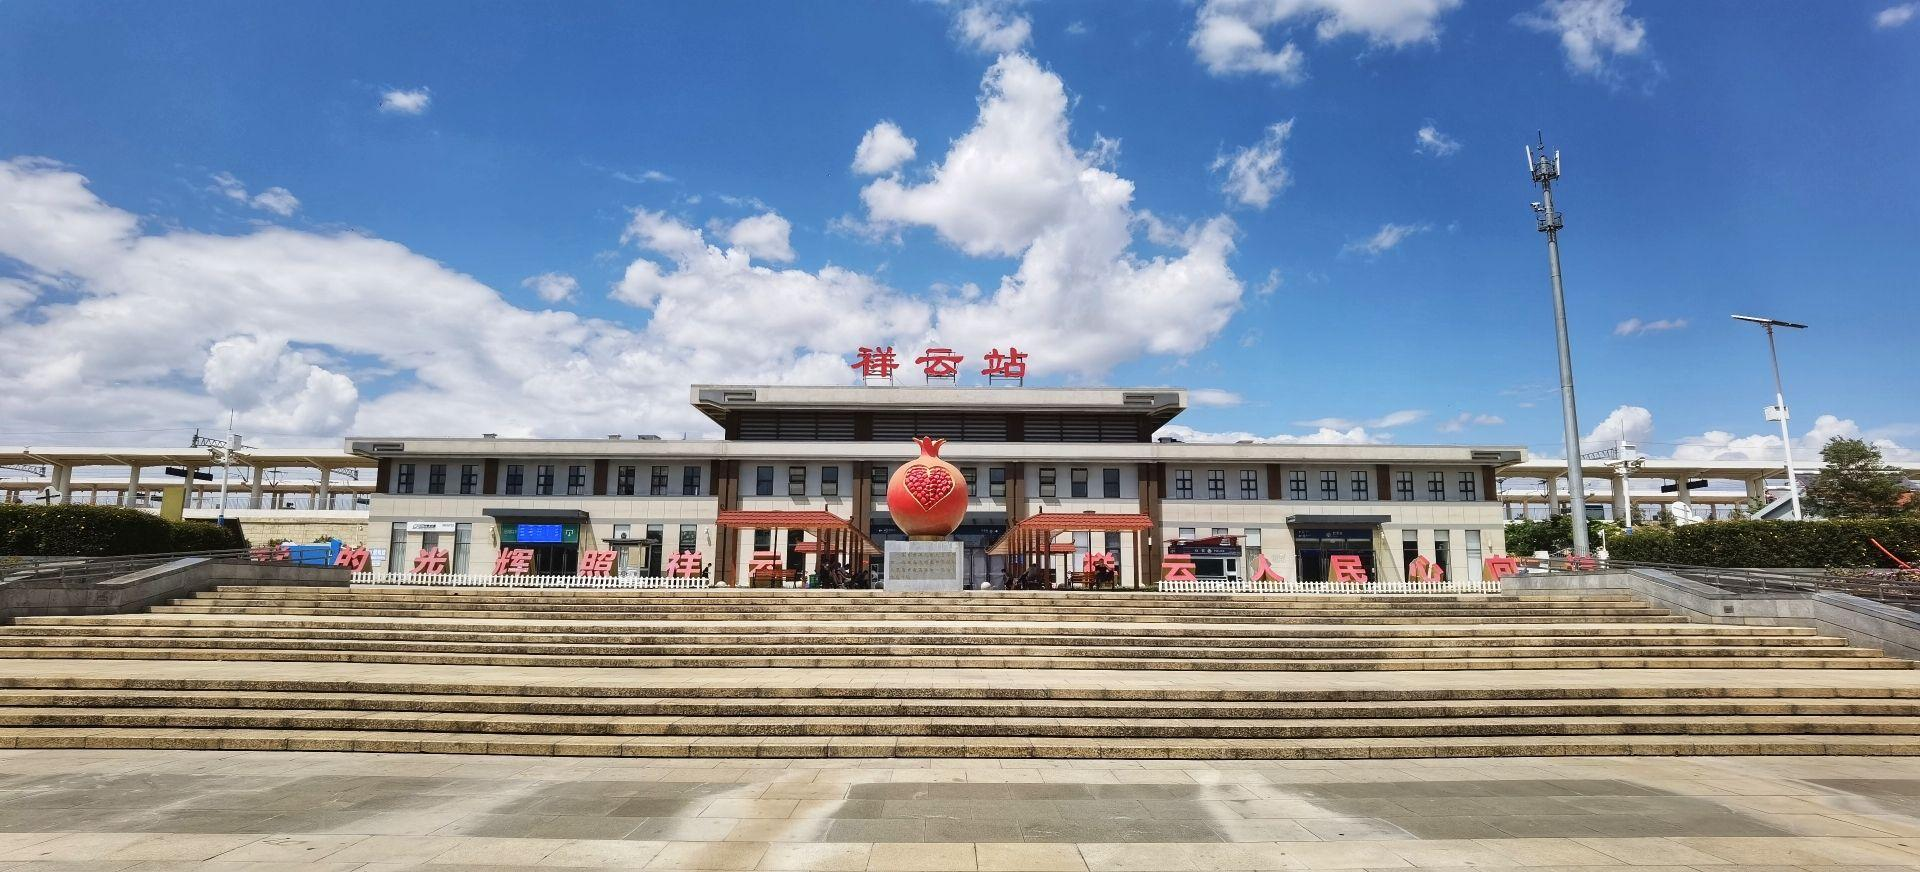
地标名称：祥云站
所在城市：大理白族自治州·祥云县